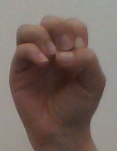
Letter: ha